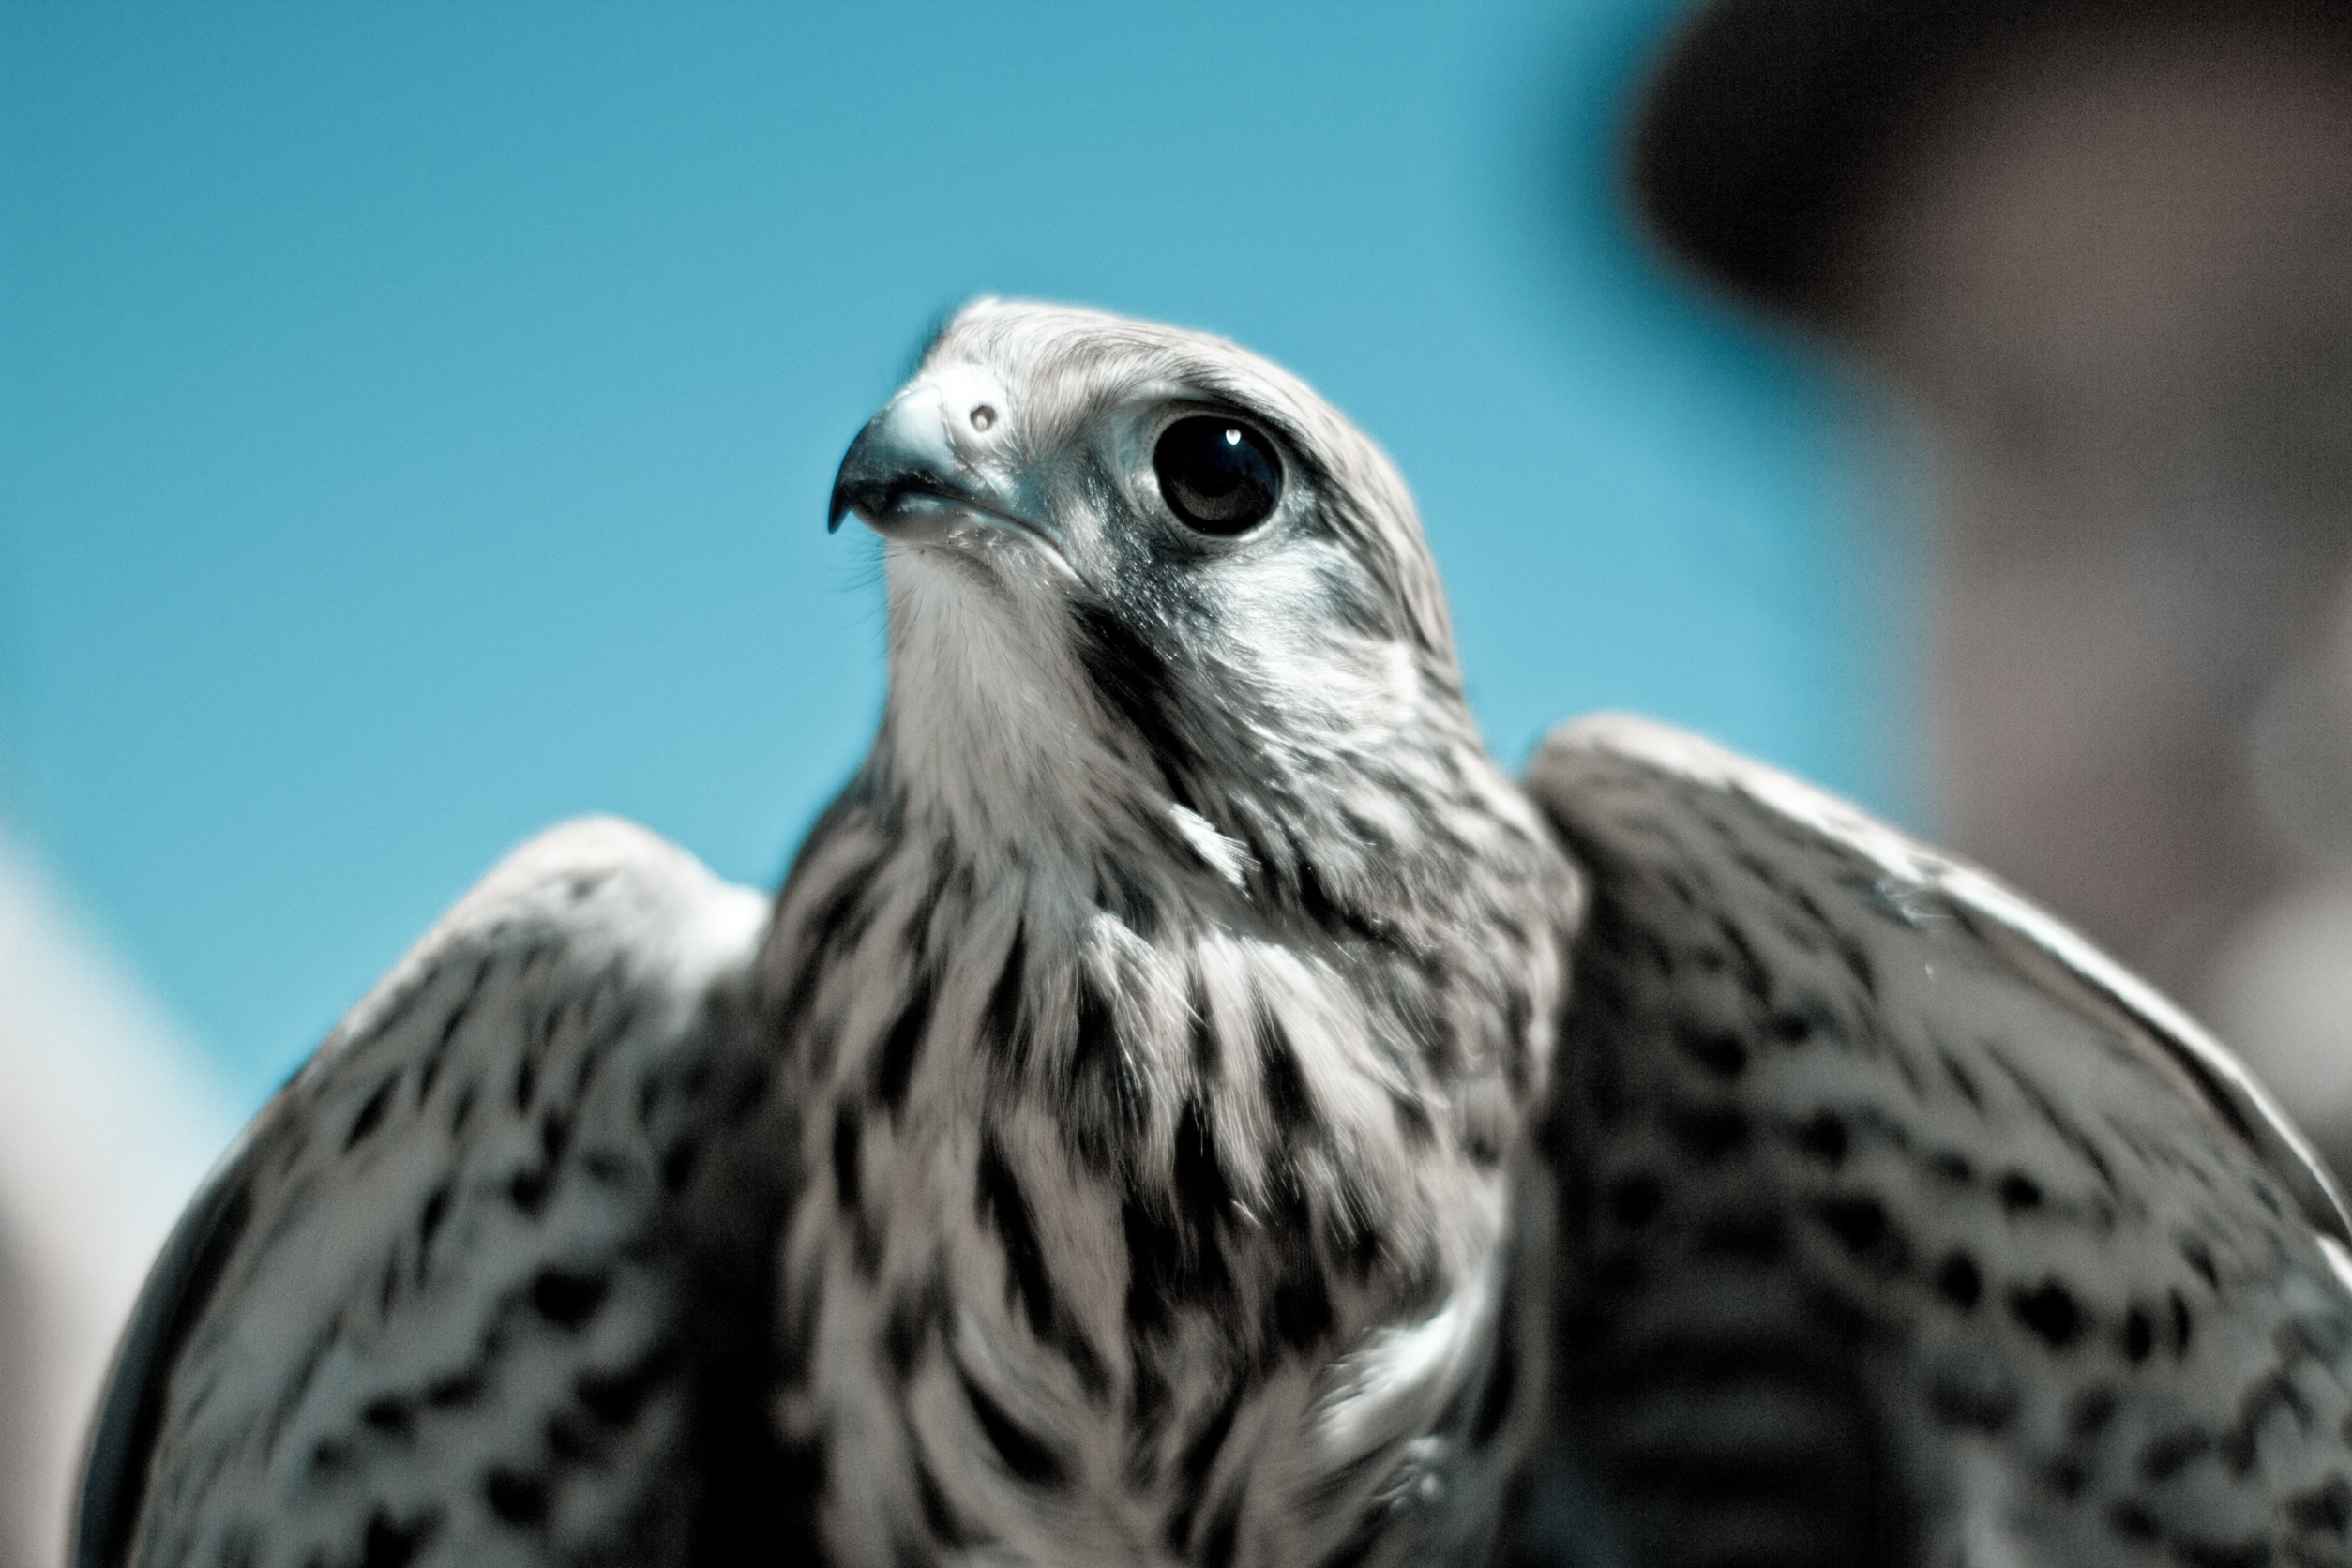
nature, bird, sky, white, animal, fly, wildlife, wild, beak, symbol, eagle, blue, freedom, black, hawk, feather, fauna, bird of prey, close up, wings, vertebrate, falcon